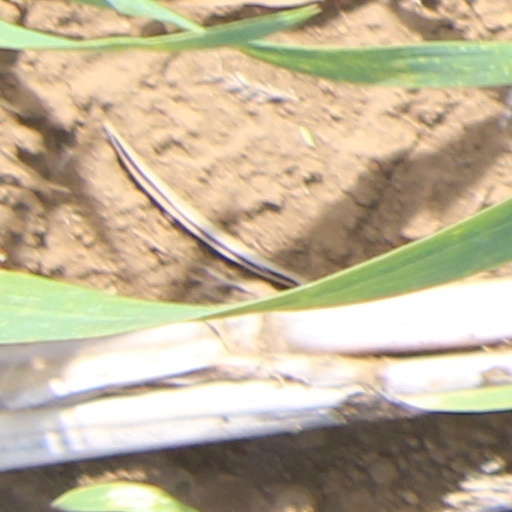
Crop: wheat